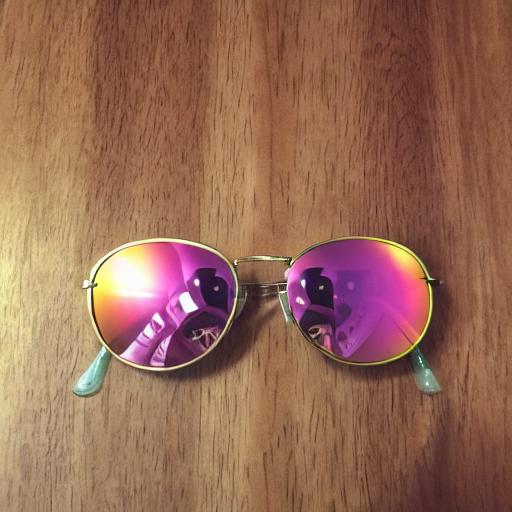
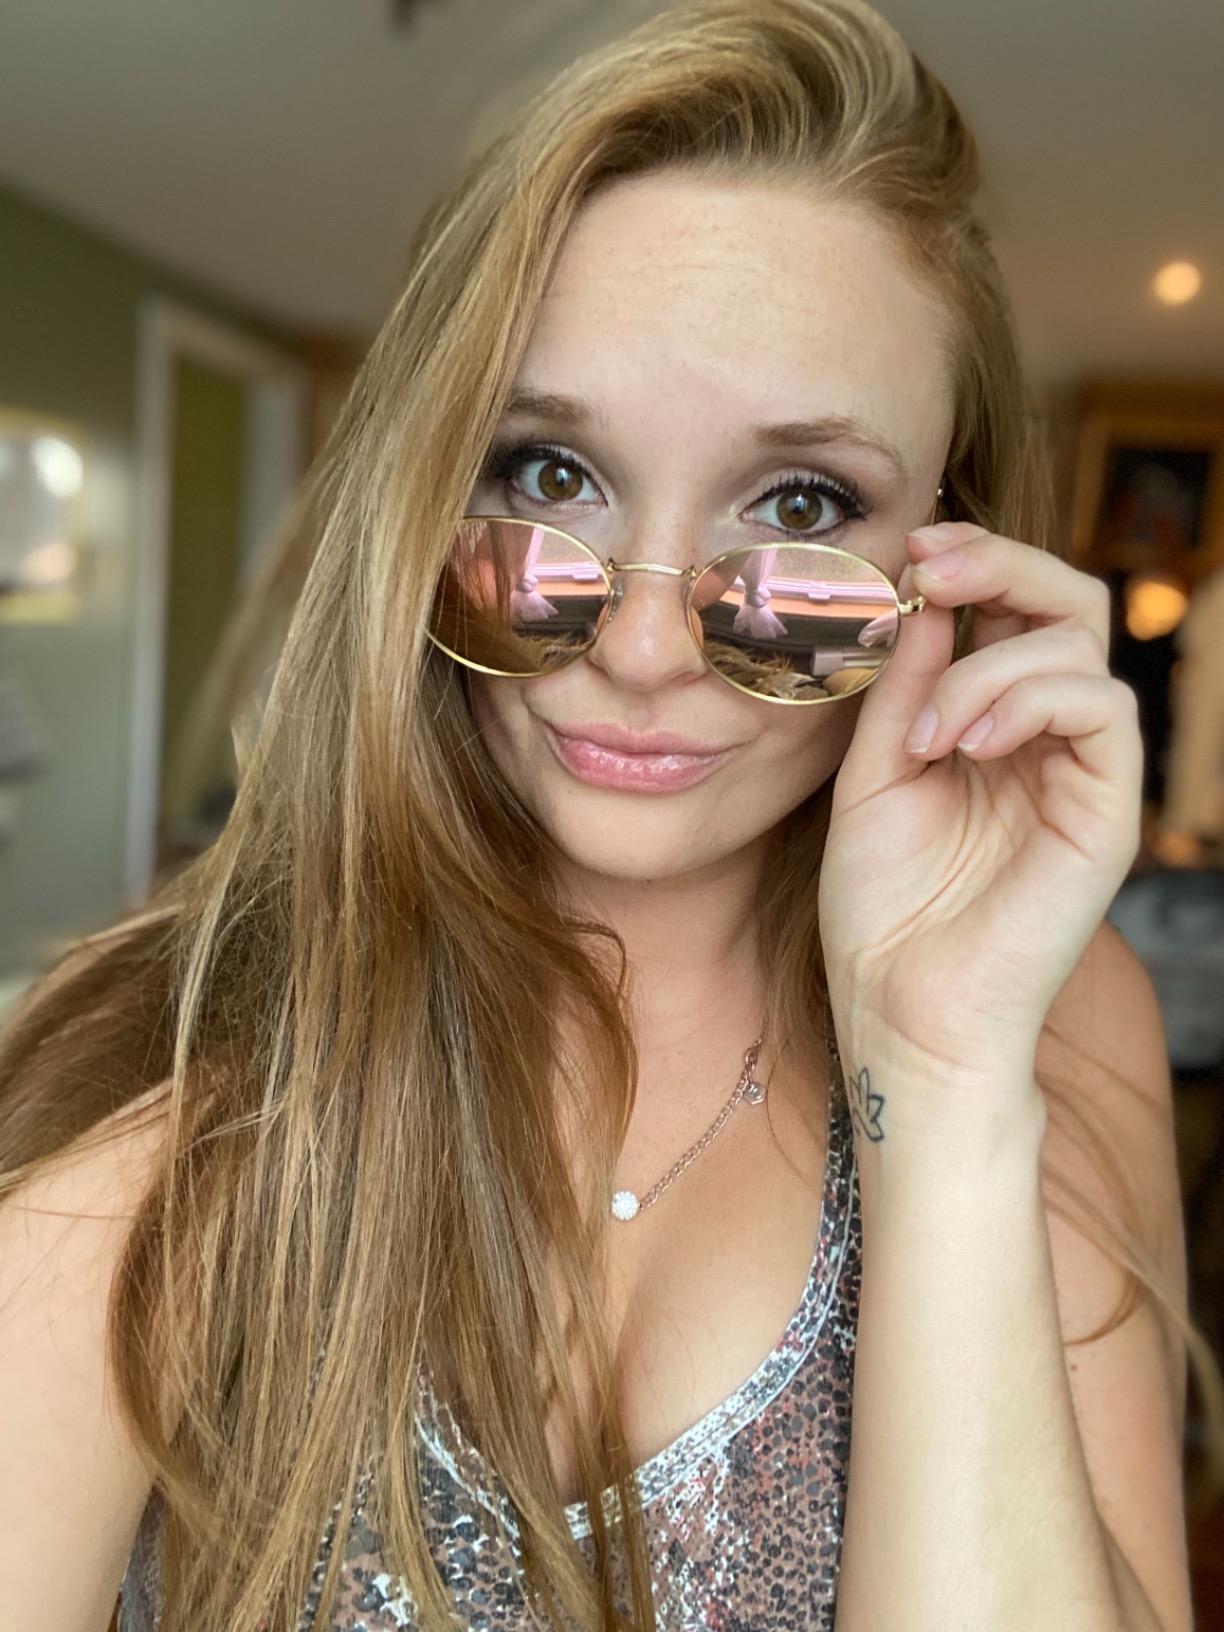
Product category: accessories_sunglasses
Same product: no